Cibao

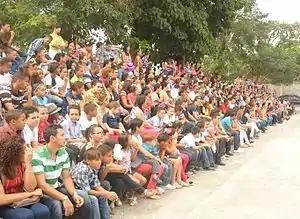
Cibaenians in the town of Moca, Espaillat.

The valley is not only a geographical unit, but also a cultural and linguistic unit. The Cibao region is considered to be the cultural heartland of the Dominican Republic. The typical accent spoken in the Cibao region is a mixture of two dialects: that of the 16th- and 17th-century Portuguese colonists in the Cibao valley, and of the 18th-century Canarian settlers. There is also some influences from African languages in the dialect.